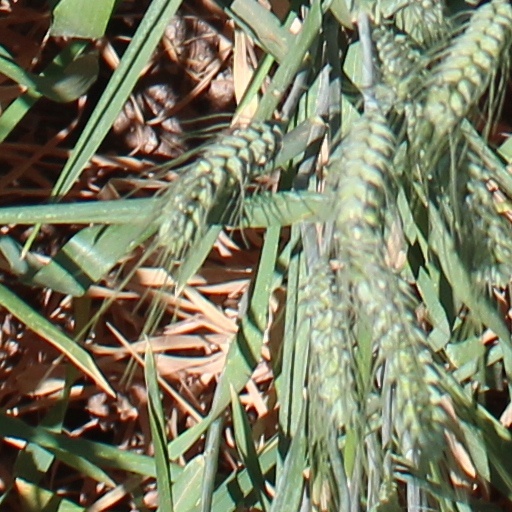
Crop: wheat